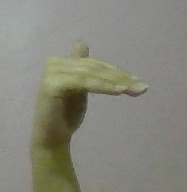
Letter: khaa